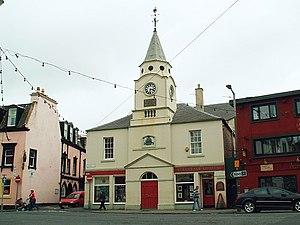
Stranraer, est une ville située dans le council area de Dumfries and Galloway, dans la région de lieutenance de Wigtown et dans l'ancien comté de Wigtownshire. De 1975 à 1996, elle fut la capitale administrative du district de Wigtown, au sein de la région du Dumfries and Galloway.